Martis Valley

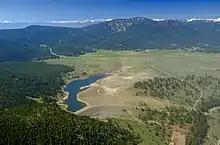
Martis Creek Lake and dam in summer

Martis Valley is a geographic area of in the United States, extending northward from the North Shore of Lake Tahoe, California, to the west of the California-Nevada border. It is located in Placer and Nevada Counties and is bisected by Martis Creek which flows north to the Truckee River.